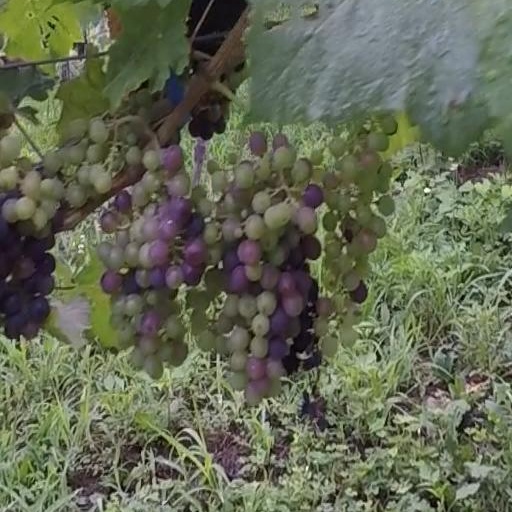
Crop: grape